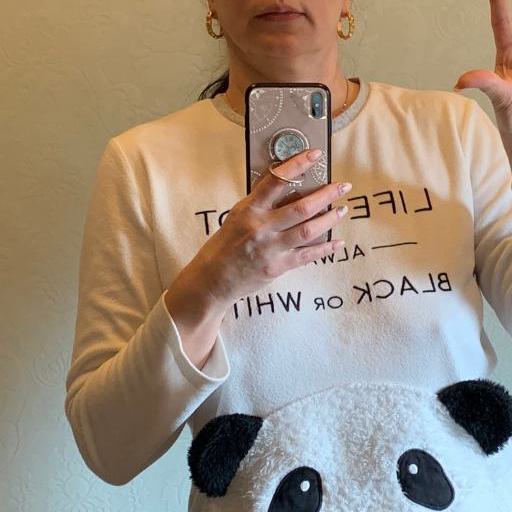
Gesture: no_gesture